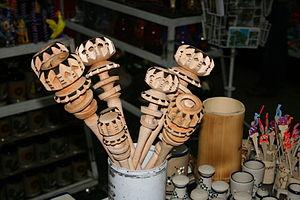
Le molinillo est un ustensile de cuisine mexicain traditionnel fait de bois tourné et utilisé comme fouet. Il est principalement utilisé pour la préparation de boissons chaudes telles que le chocolat, l'atole et le champurrado. Il a été décrit qu'autrefois on avait l'habitude de créer la mousse du chocolat chaud en vidant le contenu d'un récipient à un autre à plusieurs reprises, jusqu'à ce que, vers 1700, les Espagnols qui habitaient la Nouvelle-Espagne inventèrent le molinillo.